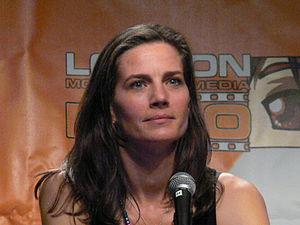
Terry Farrell est une actrice américaine née le 19 novembre 1963 à Cedar Rapids, dans l'Iowa.
Star Trek: Deep Space Nine est une série télévisée de science-fiction américaine en 176 épisodes de 45 minutes, créée par Rick Berman et Michael Piller et diffusée entre le 3 janvier 1993 et le 2 juin 1999 en syndication. C'est la troisième série de l'univers de Star Trek.